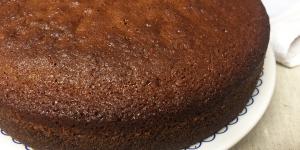
torta de caramelo